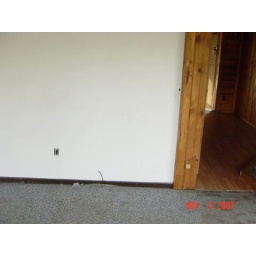
need cable box / light switch is behind wood / need outlet cover all out lets in house